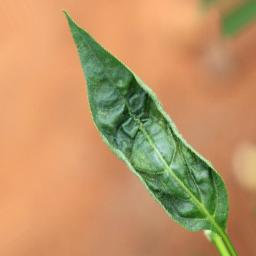
Label: mites_and_trips